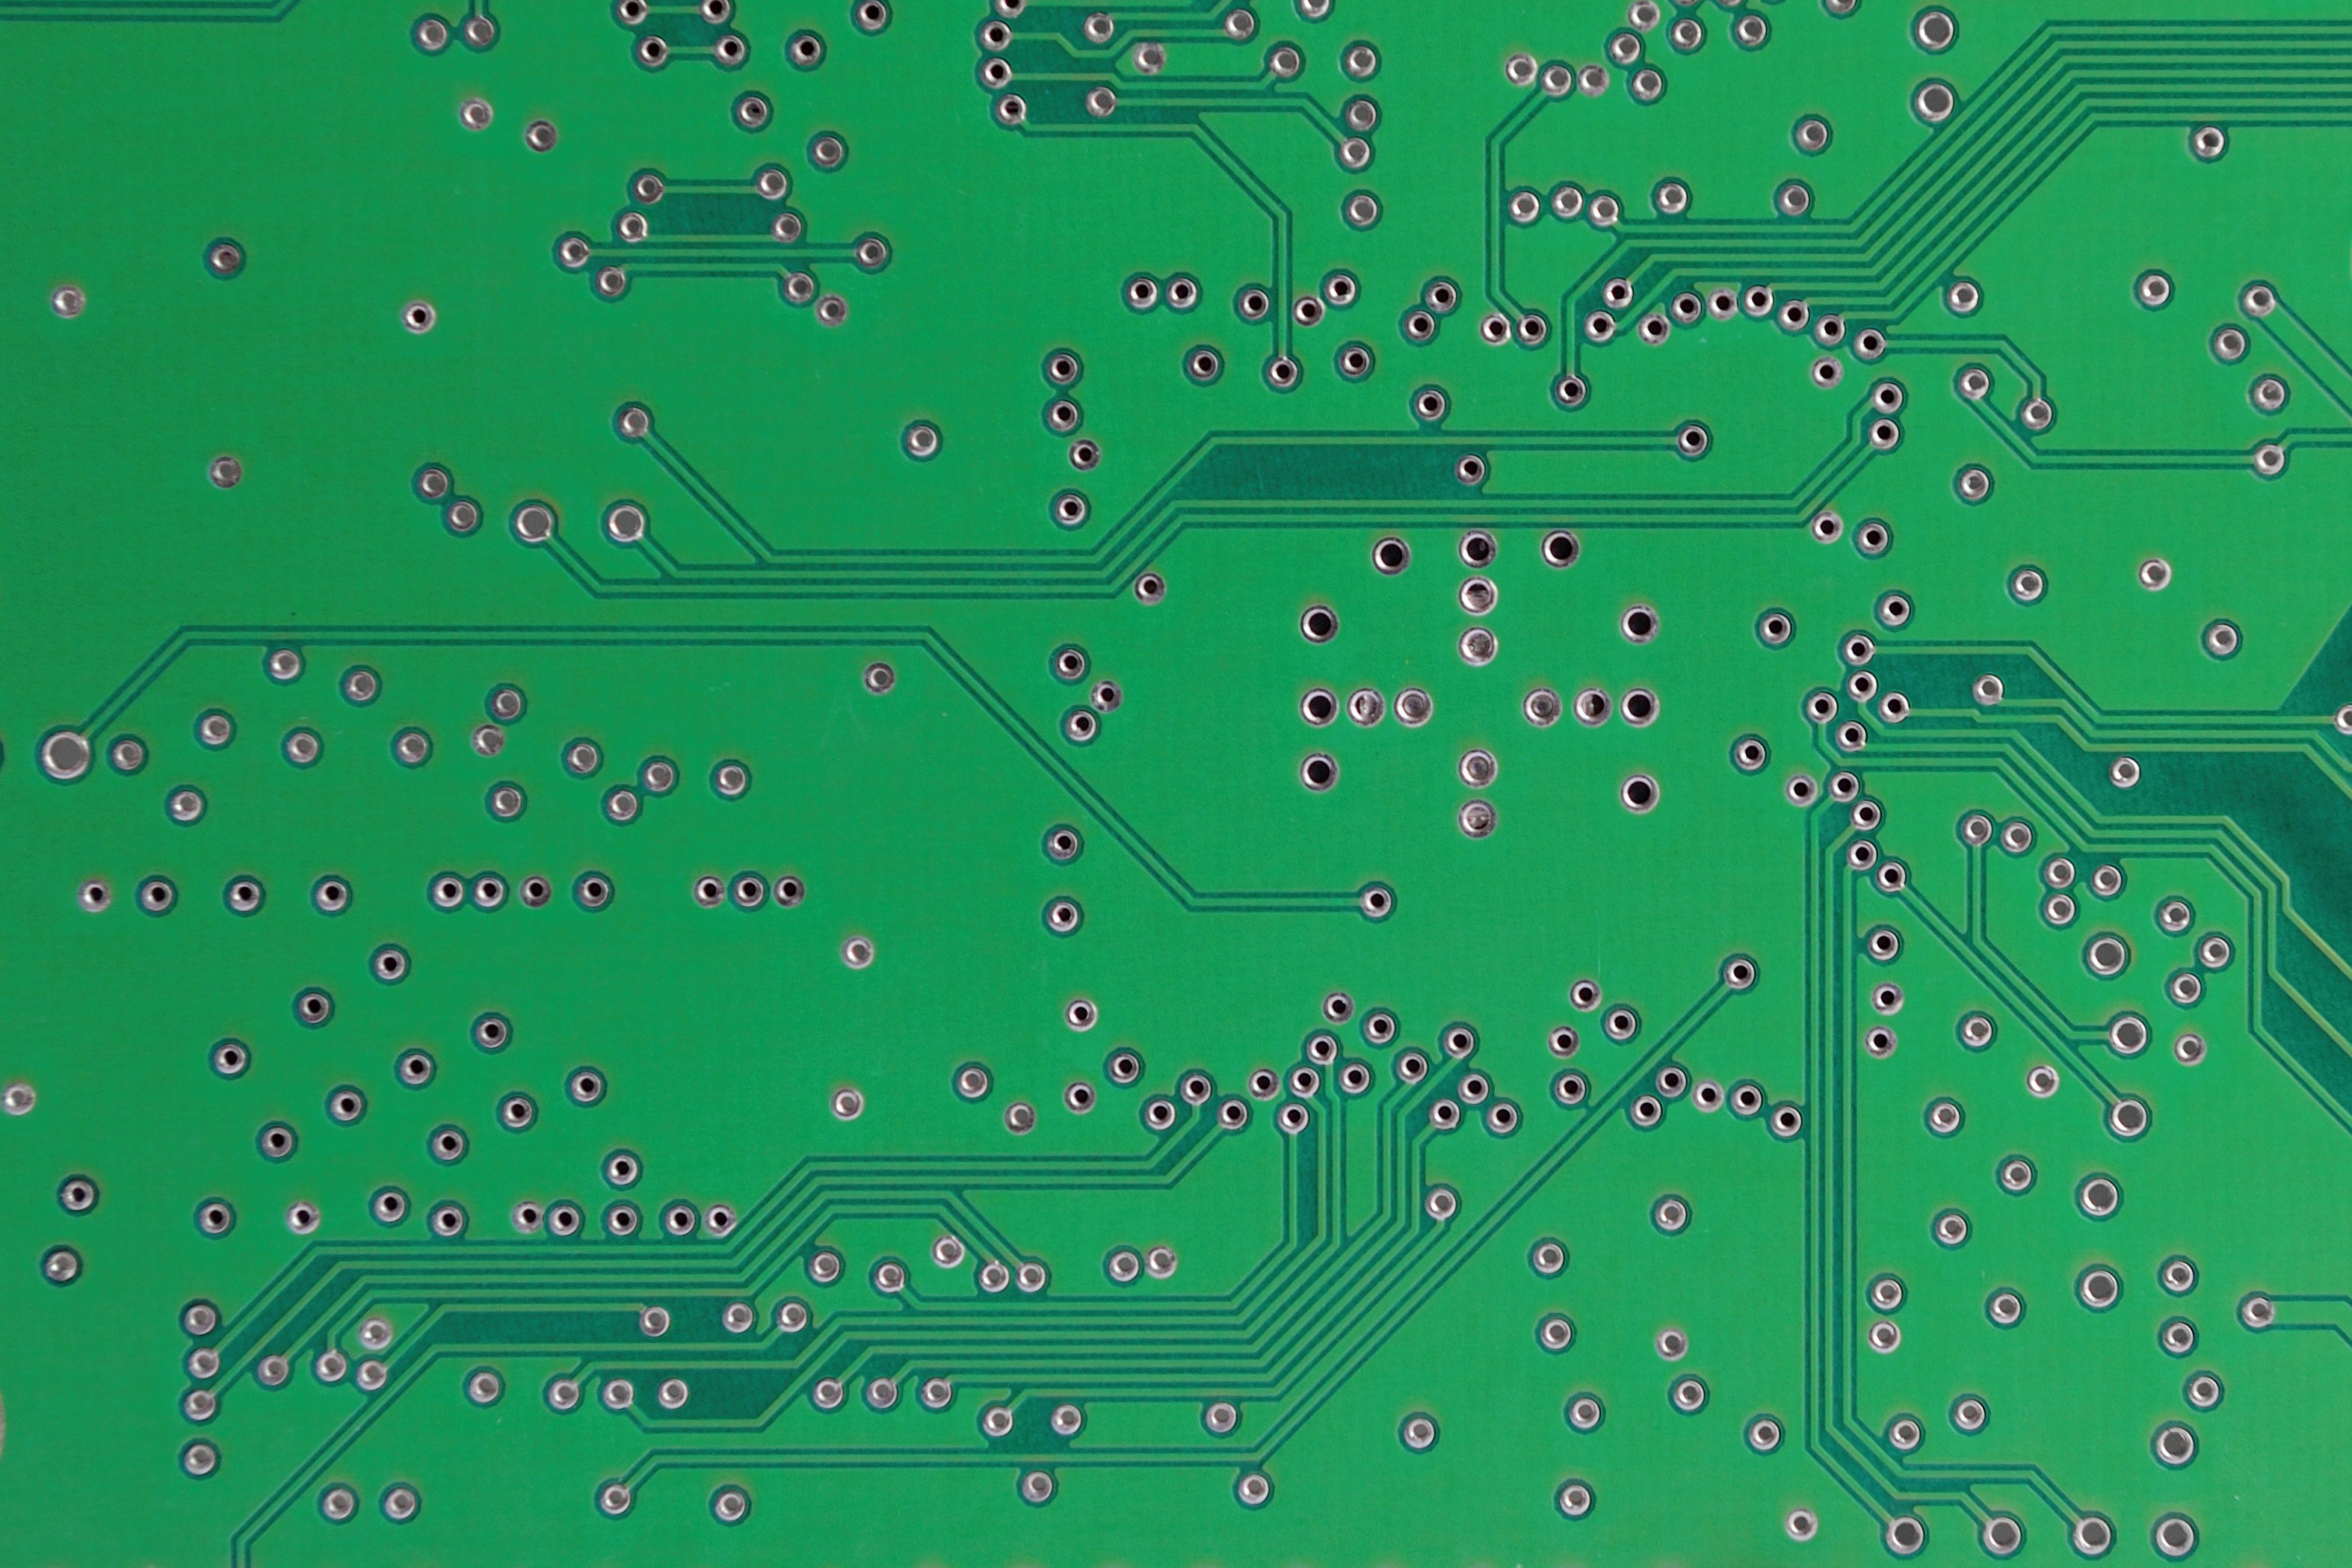
computer, leaf, pattern, line, green, circle, font, electronics, shape, ecosystem, screenshot, info, scheme, fee, data processing, electrical network